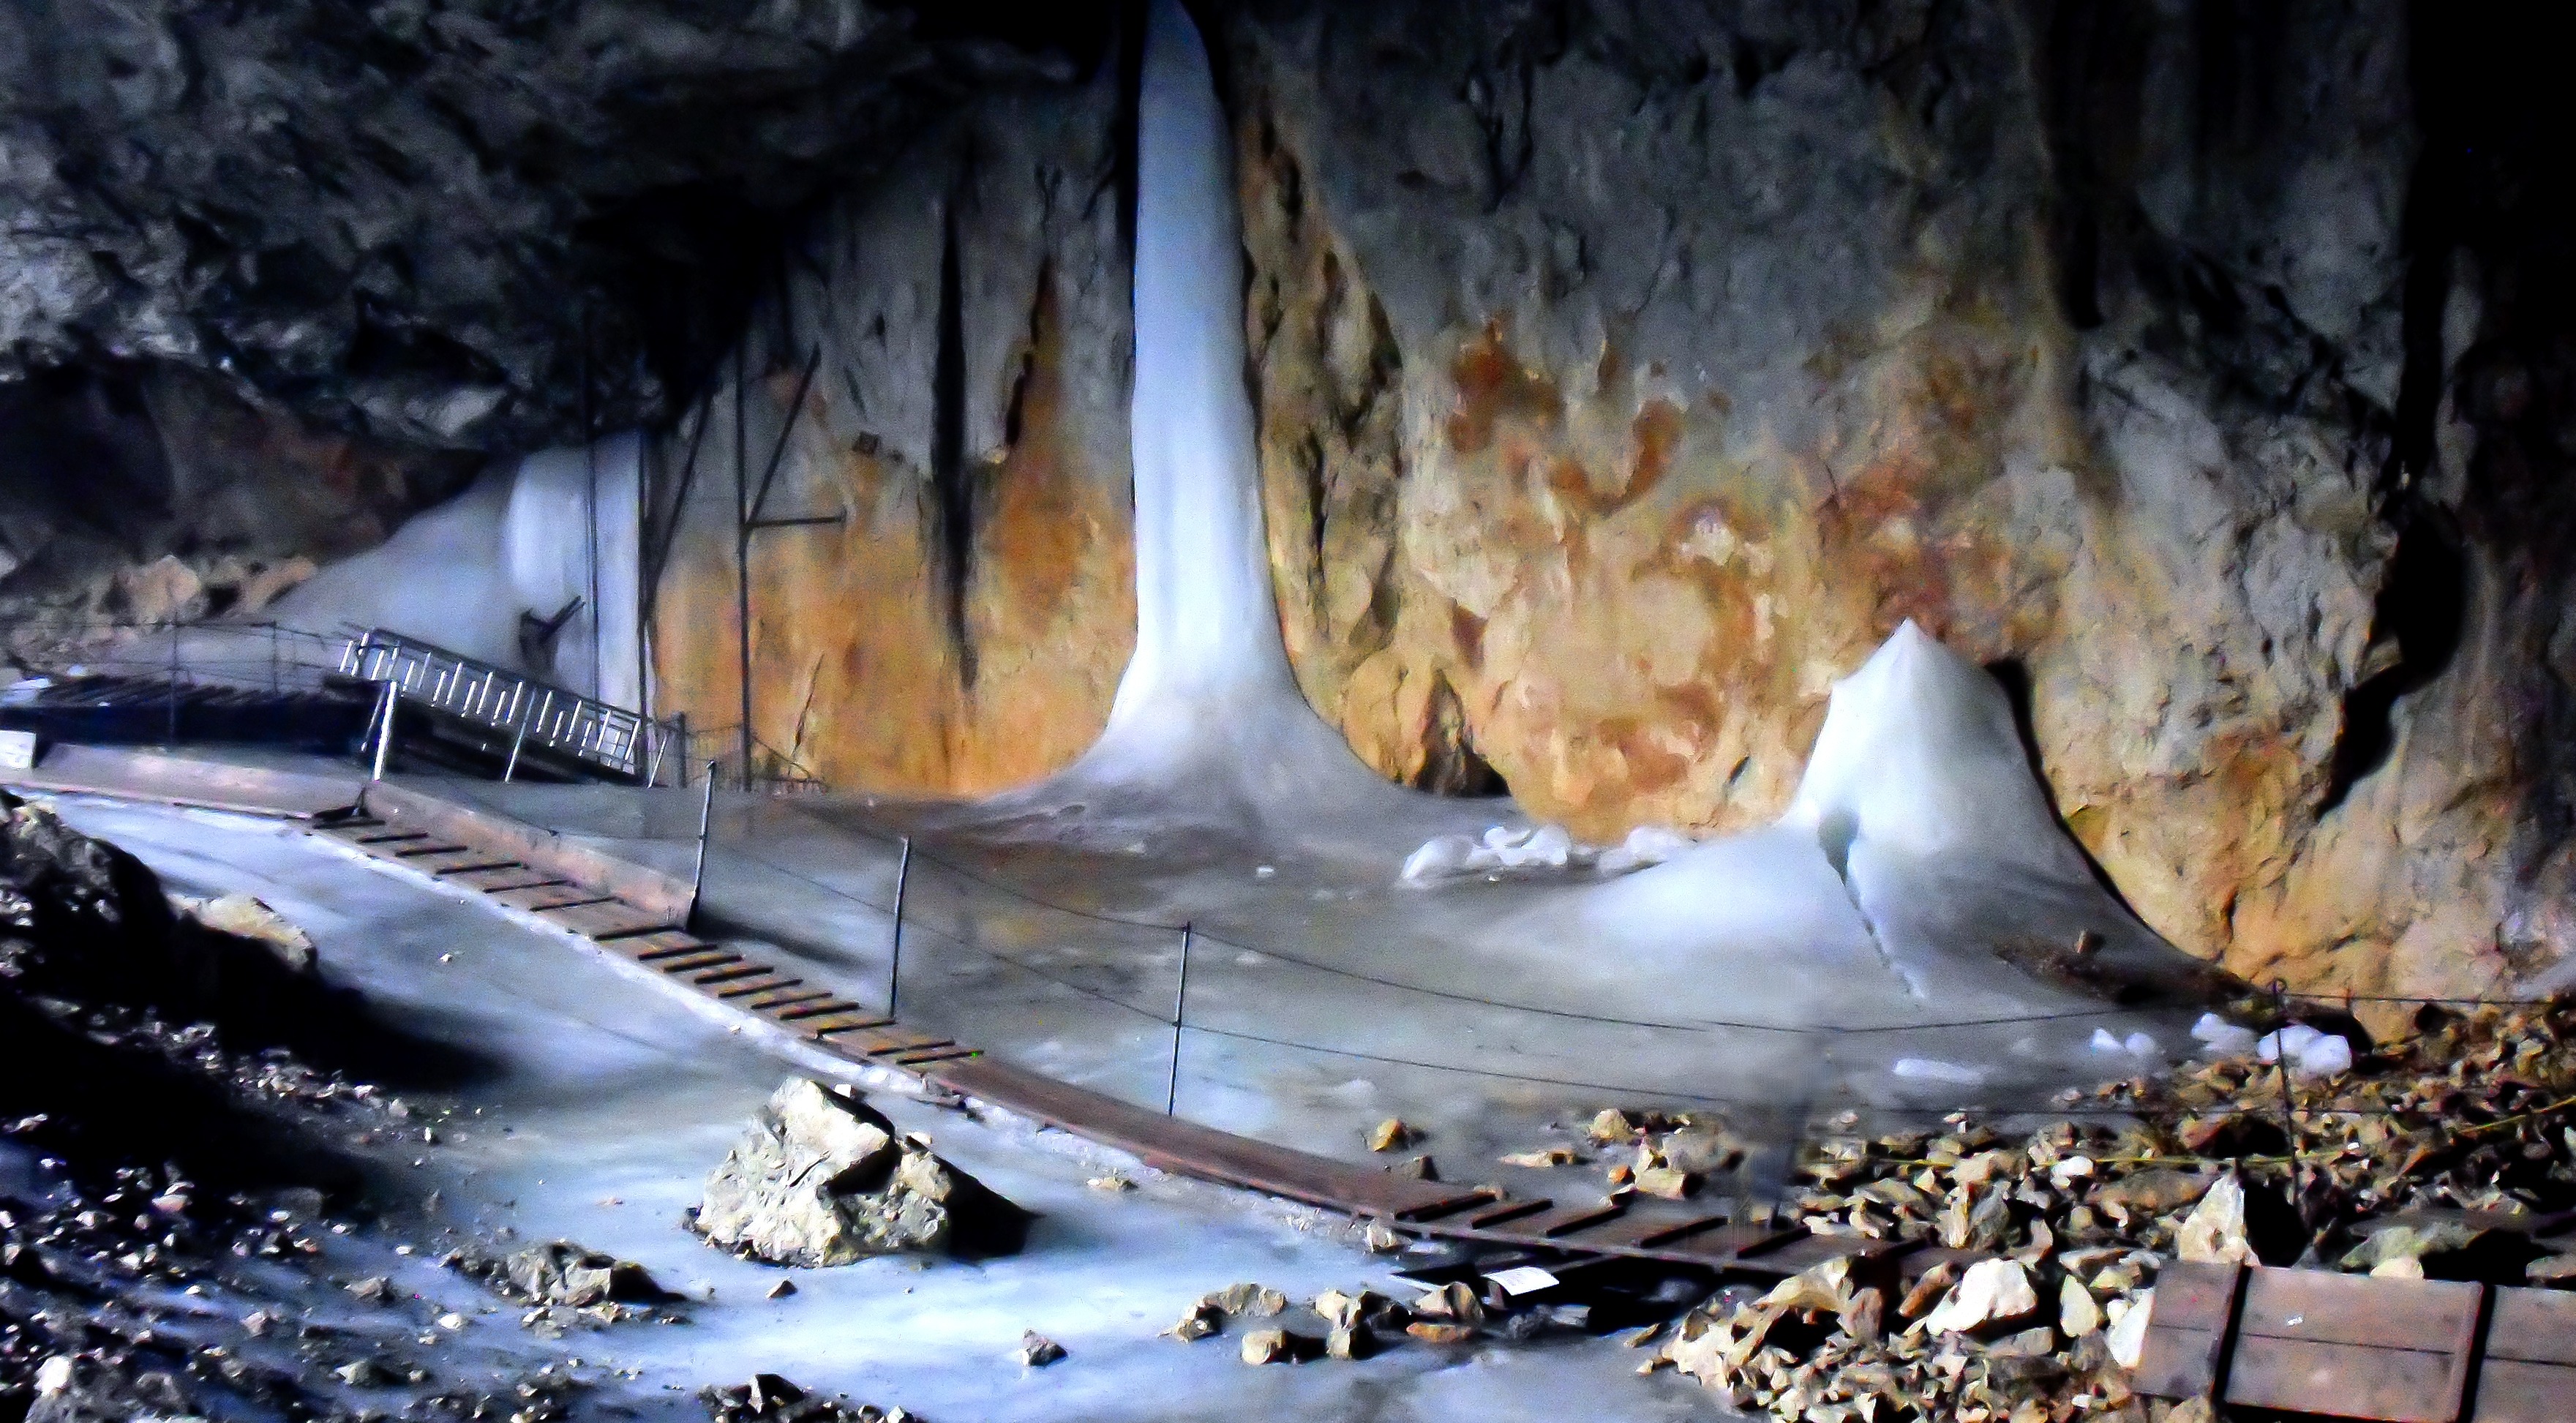
formation, web, ice, cave, landform, unterberg, geographical feature, ice cave